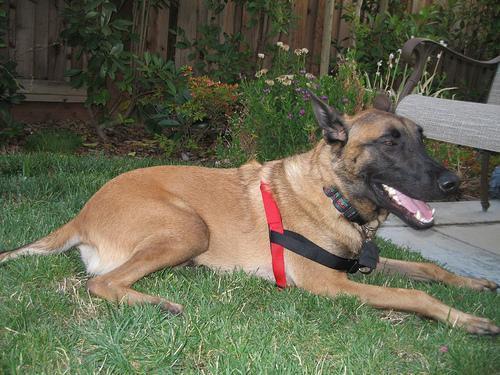
malinois